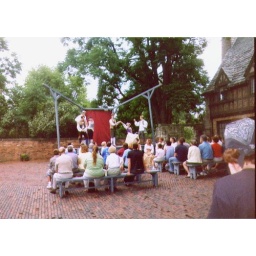
Illinois Shakespeare Festival 2004 - My head's just visible in front of the white dress